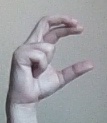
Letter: thal